Amalie Raiffeisen

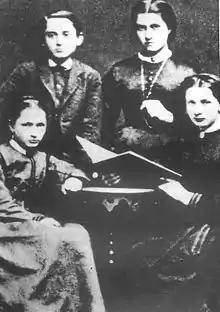
"Standing at the back: Rudolf and Amalie" "Seated at the front: Bertha and [Caro]lina"

Amalie Justine Caroline Raiffeisen was born early in the morning at the family home in Weyerbusch, a small town near Altenkirchen, roughly 50 km/30 miles to the north of Koblenz. She was the eldest of her parents' seven recorded children. Her father, Friedrich Wilhelm Raiffeisen, was the mayor of the little town. Almost thirty years after Amalie's birth her father recalled the day in a letter, describing how during the birth he had sat in the garden thanking God for this gift and at the same time asking for His blessings on the child's behalf. When the children were small their education was entrusted to their mother, Emilie. It was only when they were a little older that their father, who already had a busy work schedule, joined in the task. For the parents it was important that their children led a well ordered and properly scheduled day-to-day life. As soon as she was old enough, Amalie was required to submit, each evening, a work plan for the following day, with "Free hours" to be determined by her father. If she was staying away from home with relatives or friends, she was required to produce similar daily agendas for days away. Her father then insisted that tasks should be carried out as planned, including jobs which in other families of equivalent class and background would be the exclusive preserve of the household servants.